Our Lady of Brotas

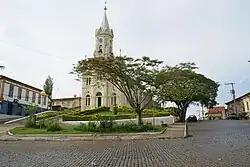
Mother Church of Our Lady of Brotas in Entre Rios de Minas.

Through the influence of Portugal, the devotion to Our Lady of Brotas spread to Brazil. Since the founding of the Captaincy of the Bay, several temples have been built in honor of Our Lady of Brotas. In addition to being the patroness of various temples and churches, she is also the patroness of the following mother churches: